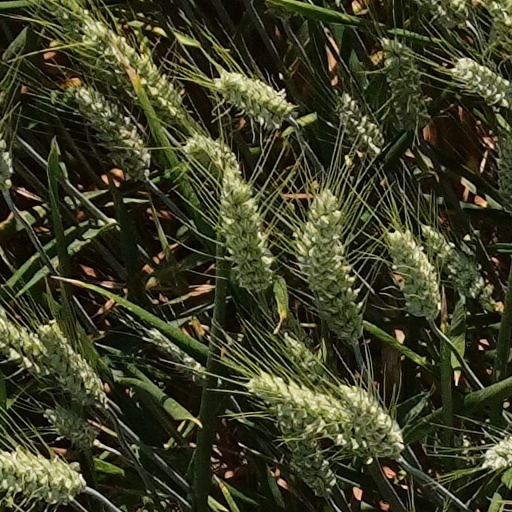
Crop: wheat